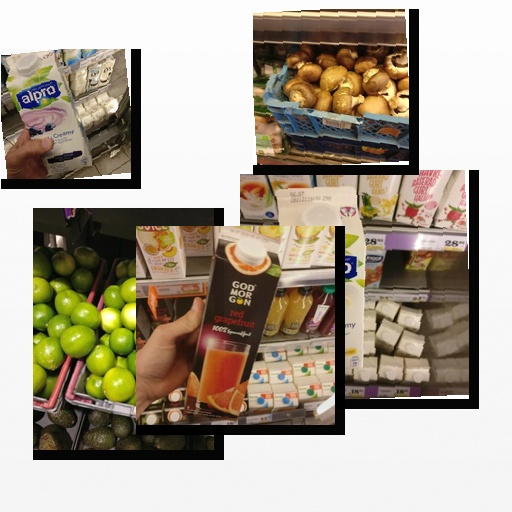
Food items: blueberry_soyghurt, red_grapefruit_juice, mushroom, vanilla_soy_yogurt, lime